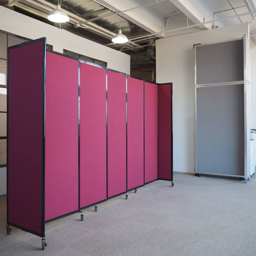
whether you are looking for a portable or wall - mountable partition , we 've got you covered .